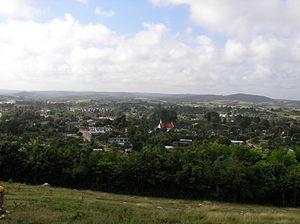
Florencia est une localité et une municipalité de Cuba dans la province de Ciego de Ávila.